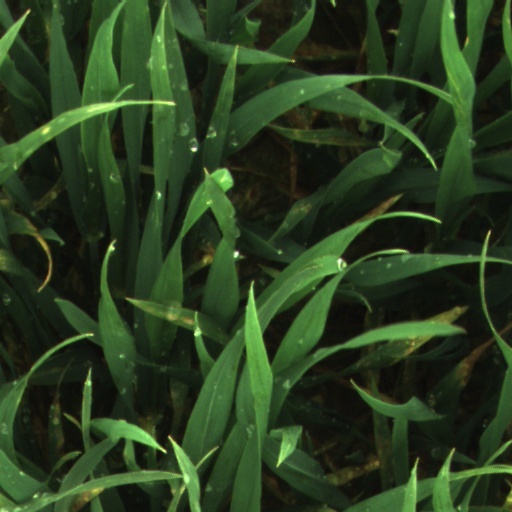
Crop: wheat